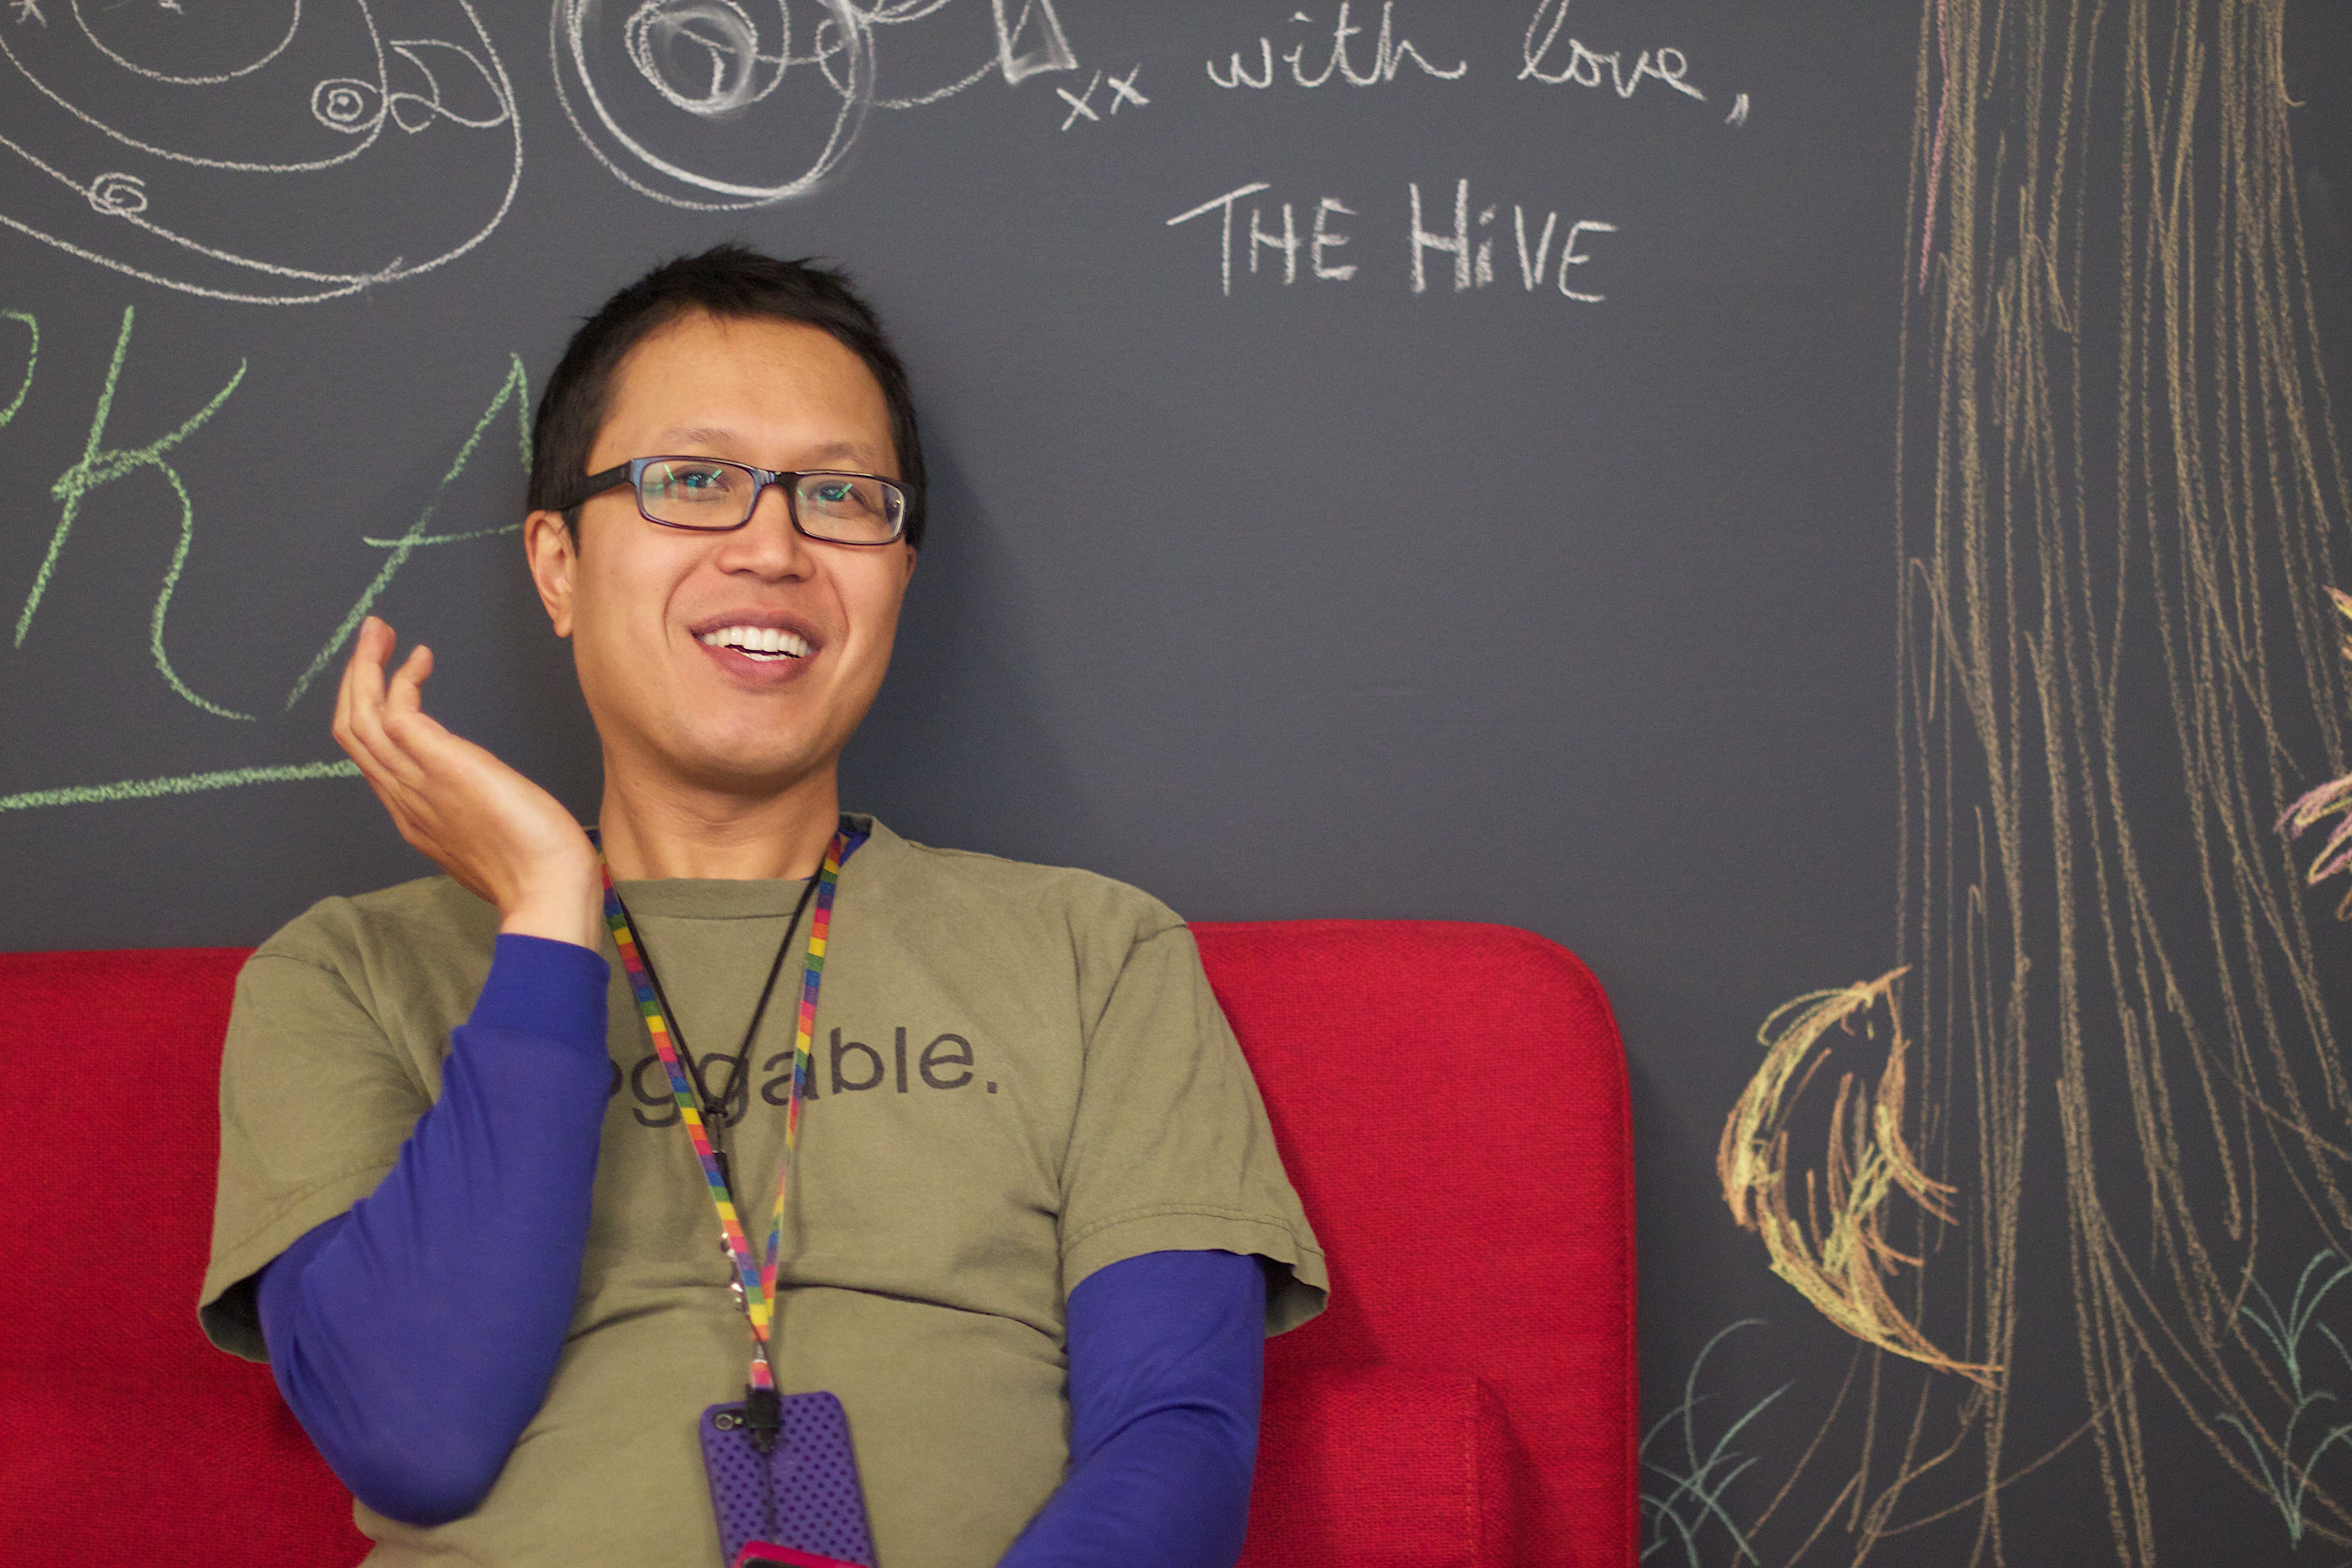
writing, person